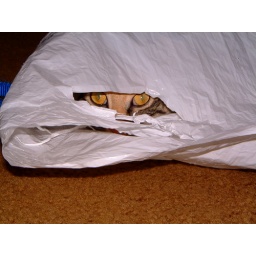
All of our cats love to play in plastic bags. Here is Callie ready to pounce out of the bag.